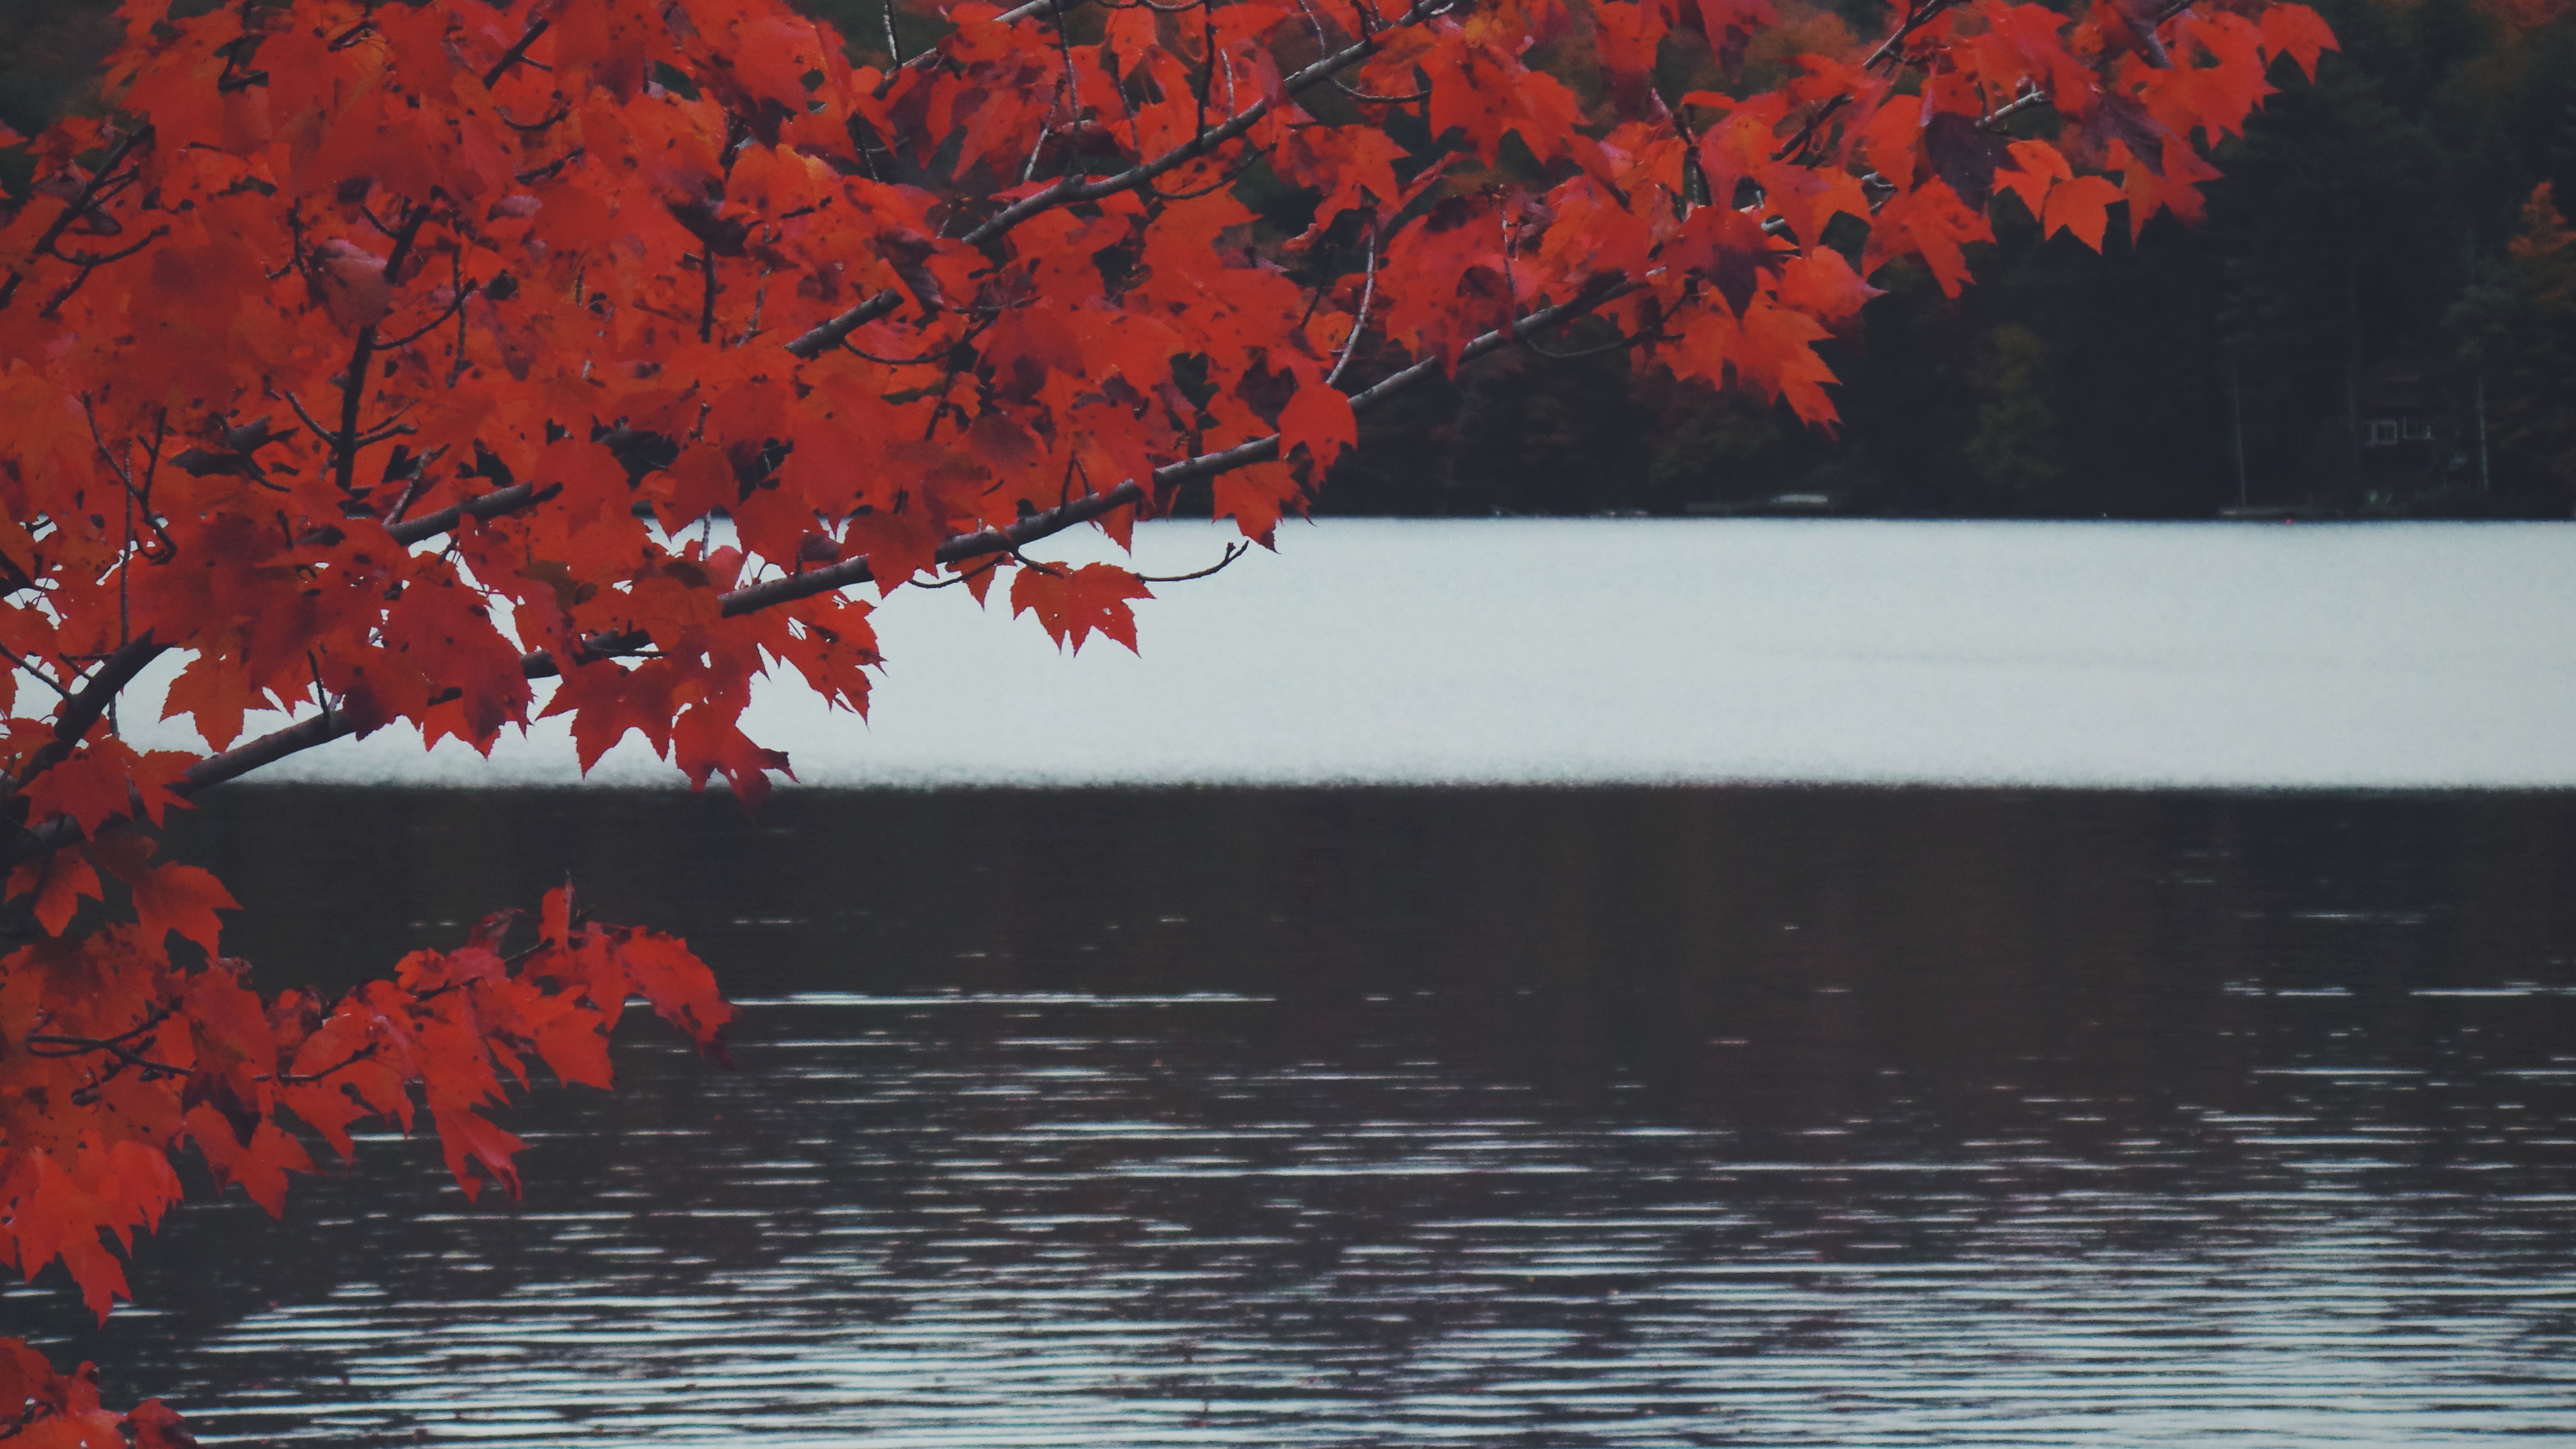
tree, branch, plant, leaf, flower, reflection, red, autumn, season